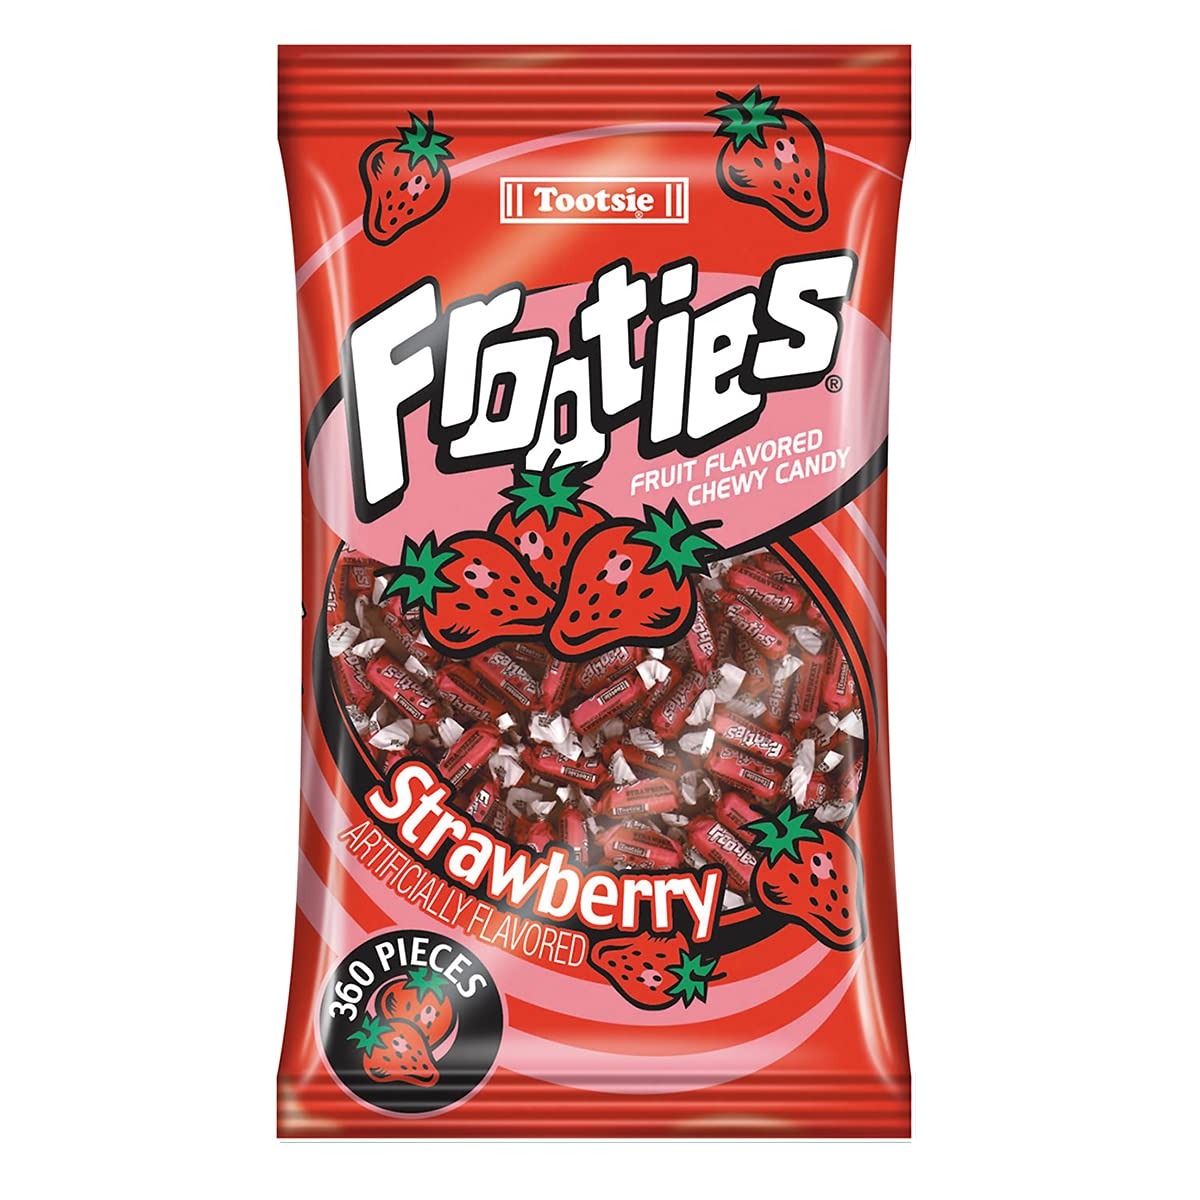
Item Name: Tootsie Roll Strawberry Frooties - 360 Pack,38.8OZ
Bullet Point 1: 360 pieces
Bullet Point 2: (1 bag count)
Bullet Point 3: Frootie Tootsie Rolls, individually wrapped
Bullet Point 4: Strawberry Flavor (all)
Bullet Point 5: Perfect for Valentine's Day
Value: 38.8
Unit: Ounce

Price: 17.44